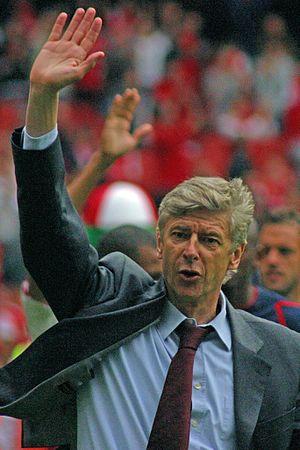
Wenger saluant les spectateurs en 2007 à la suite du match Arsenal-Chelsea, le 7 mai 2007
Arsène Wenger né le 22 octobre 1949 à Strasbourg, est un footballeur français évoluant au poste de défenseur entre les années 1963 à 1981. Après sa carrière de joueur, il s'est consacré à la fonction d'entraîneur à l'AS Nancy-Lorraine, à l'AS Monaco, à Nagoya Grampus, puis à Arsenal FC où il restera 22 ans. Le 13 novembre 2019, il est nommé directeur du développement du football mondial à la FIFA.